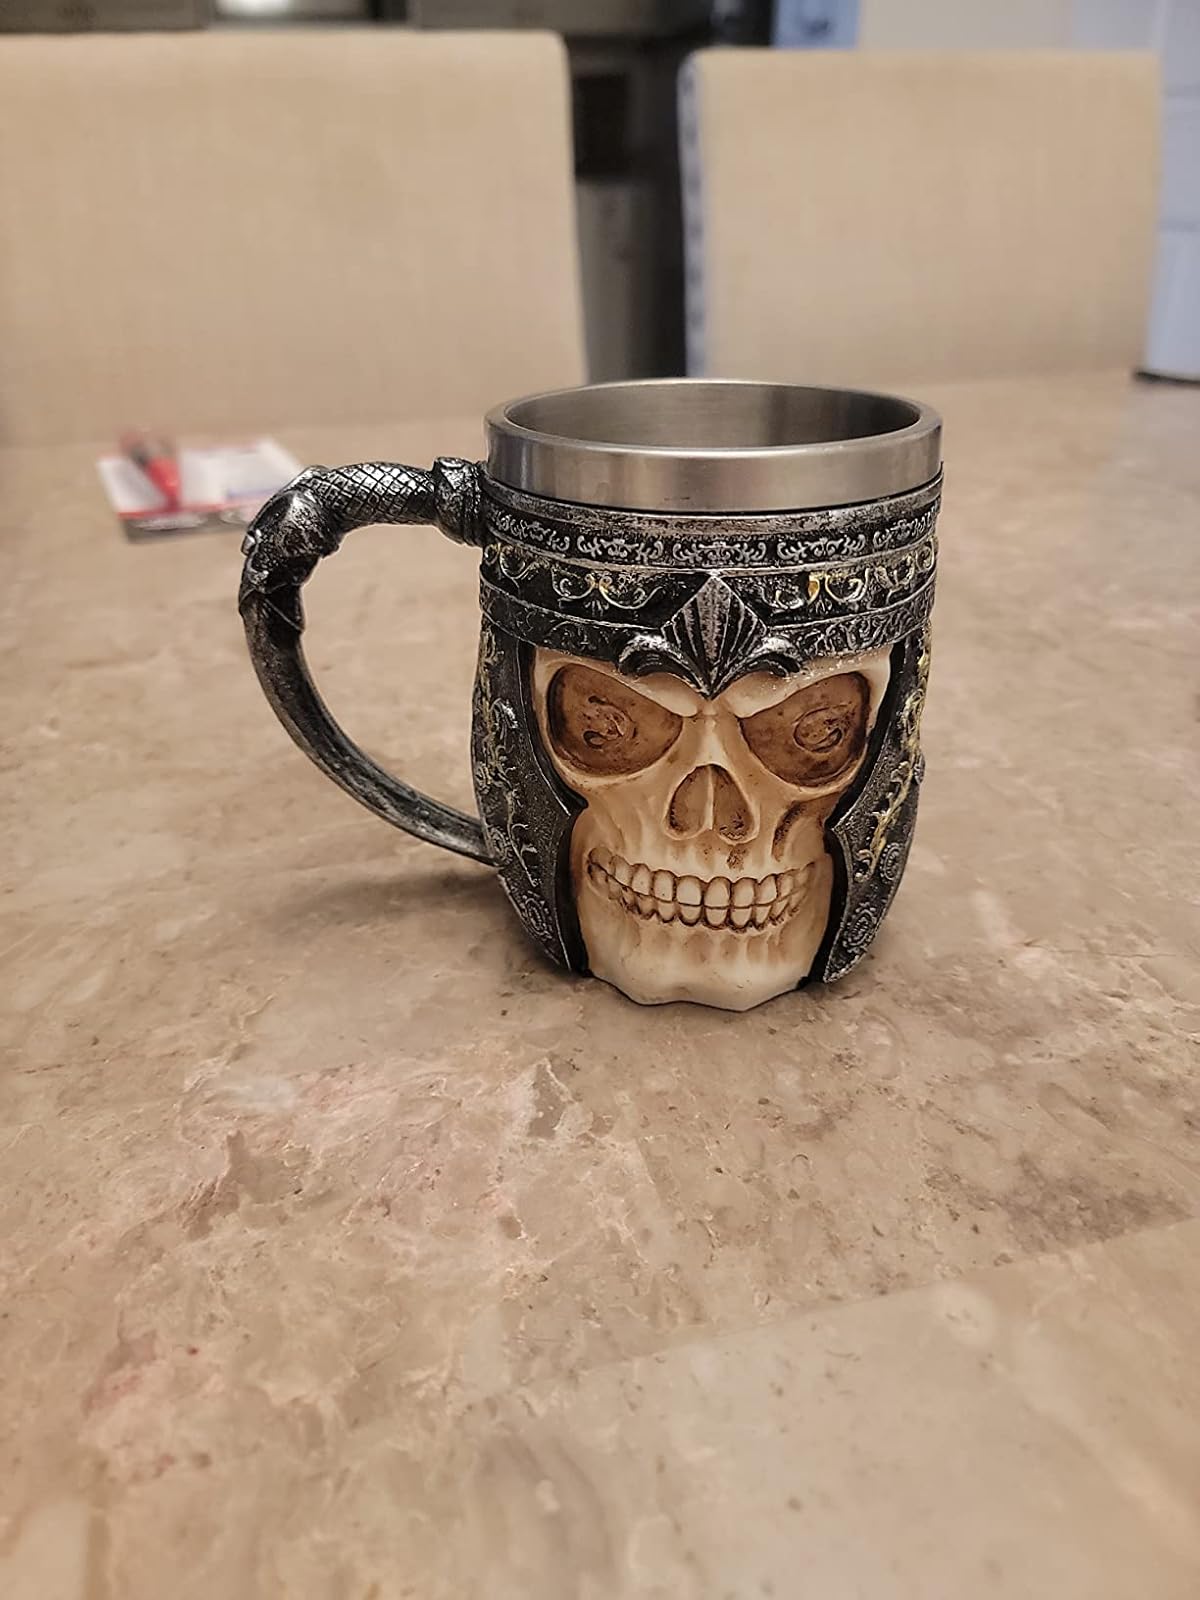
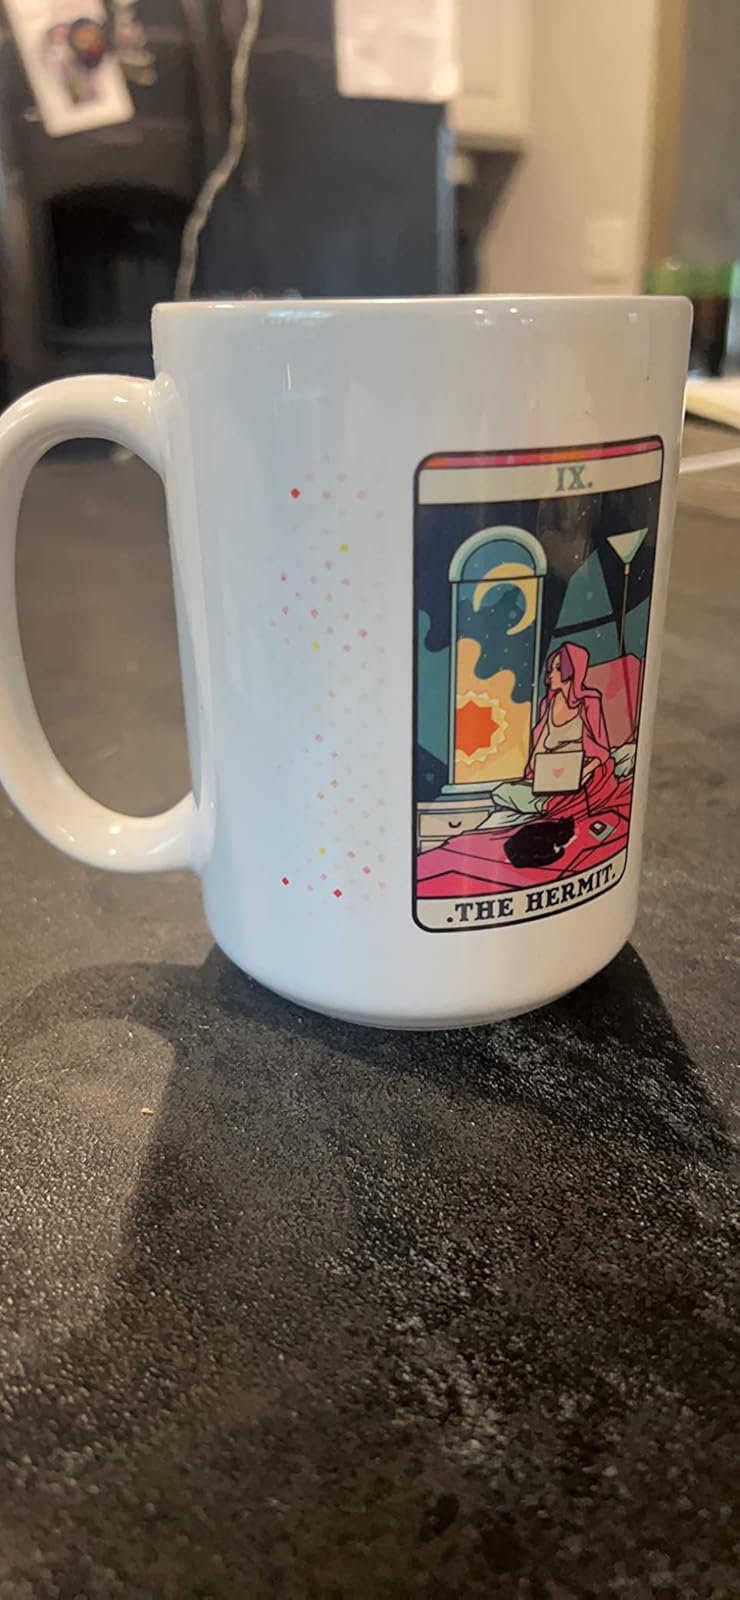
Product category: items_mug
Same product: no